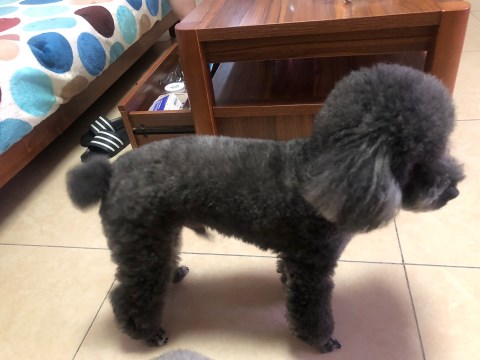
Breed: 7449-n000128-teddy